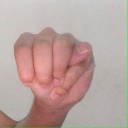
अक्षर: म